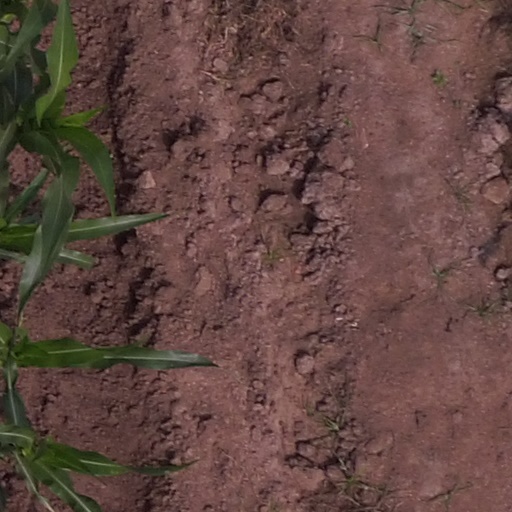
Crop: maize; corn